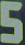
Number: 5